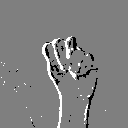
ASL letter: n